EuroPride

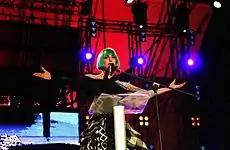
Lady Gaga at Rome Europride 2011

Paris hosted EuroPride in 1997. The festival had numerous commercial sponsors and was widely hailed as a success. During the parade, over 300,000 people marched to the Bastille. Stockholm was the host city in 1998. London was to host EuroPride again in 1999, but the event was canceled when the organisers went bankrupt.